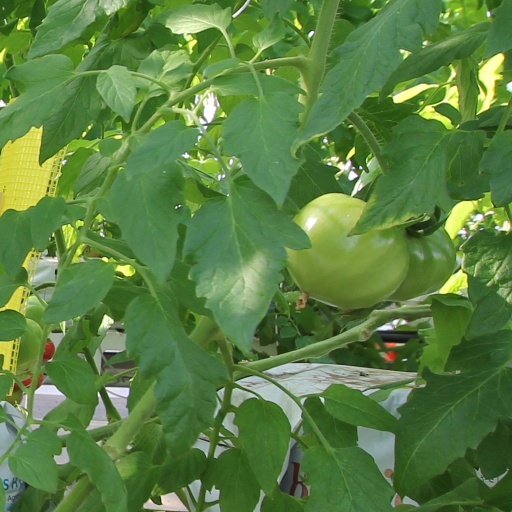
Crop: tomato